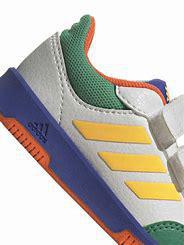
Brand: Adidas
Model: Tensaur Sport Training Hook And Loop